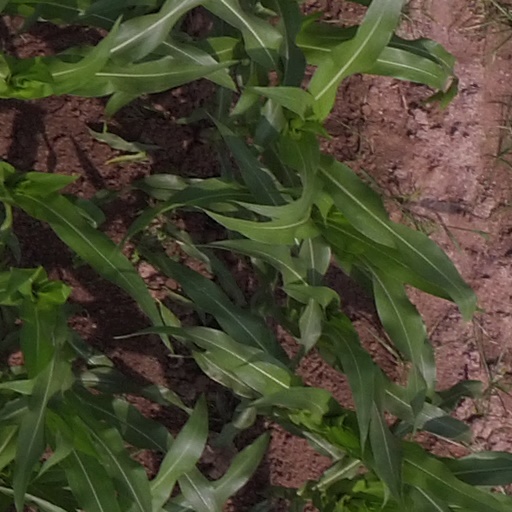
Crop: maize; corn